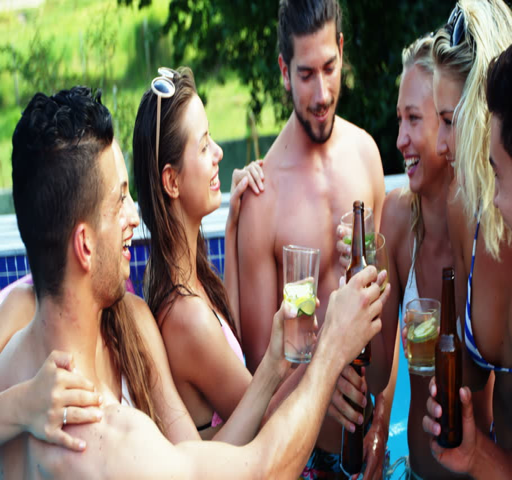
group of friends having fun in swimming pool on a sunny day